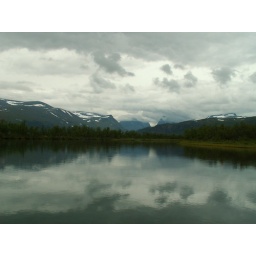
This is the lake we crossed by boat after we have walked 5 km.